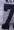
Number: 7